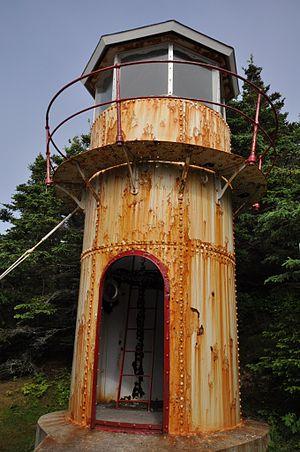
Cet article recense les lieux patrimoniaux de l'ouest de Terre-Neuve inscrits au répertoire des lieux patrimoniaux du Canada, qu'ils soient de niveau provincial, fédéral ou municipal.